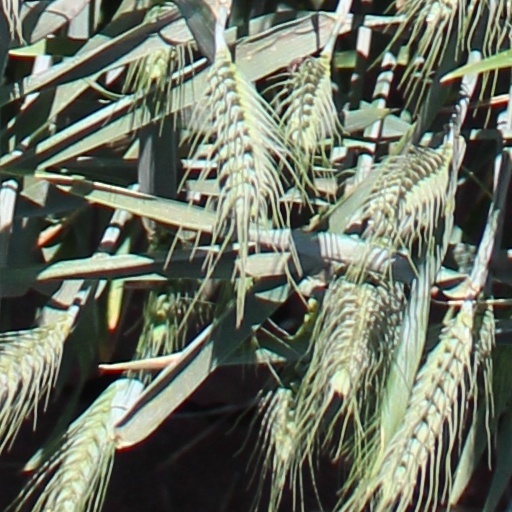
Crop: wheat